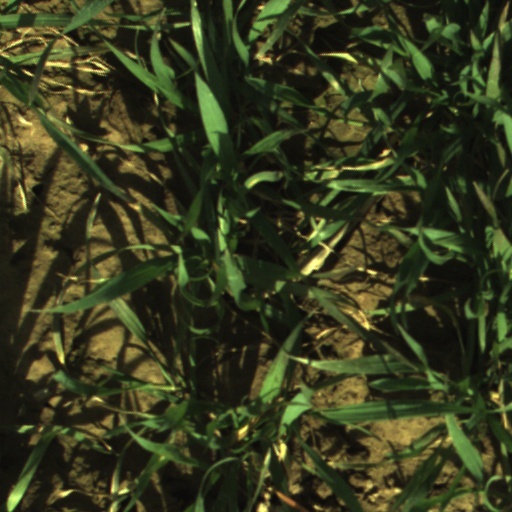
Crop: wheat